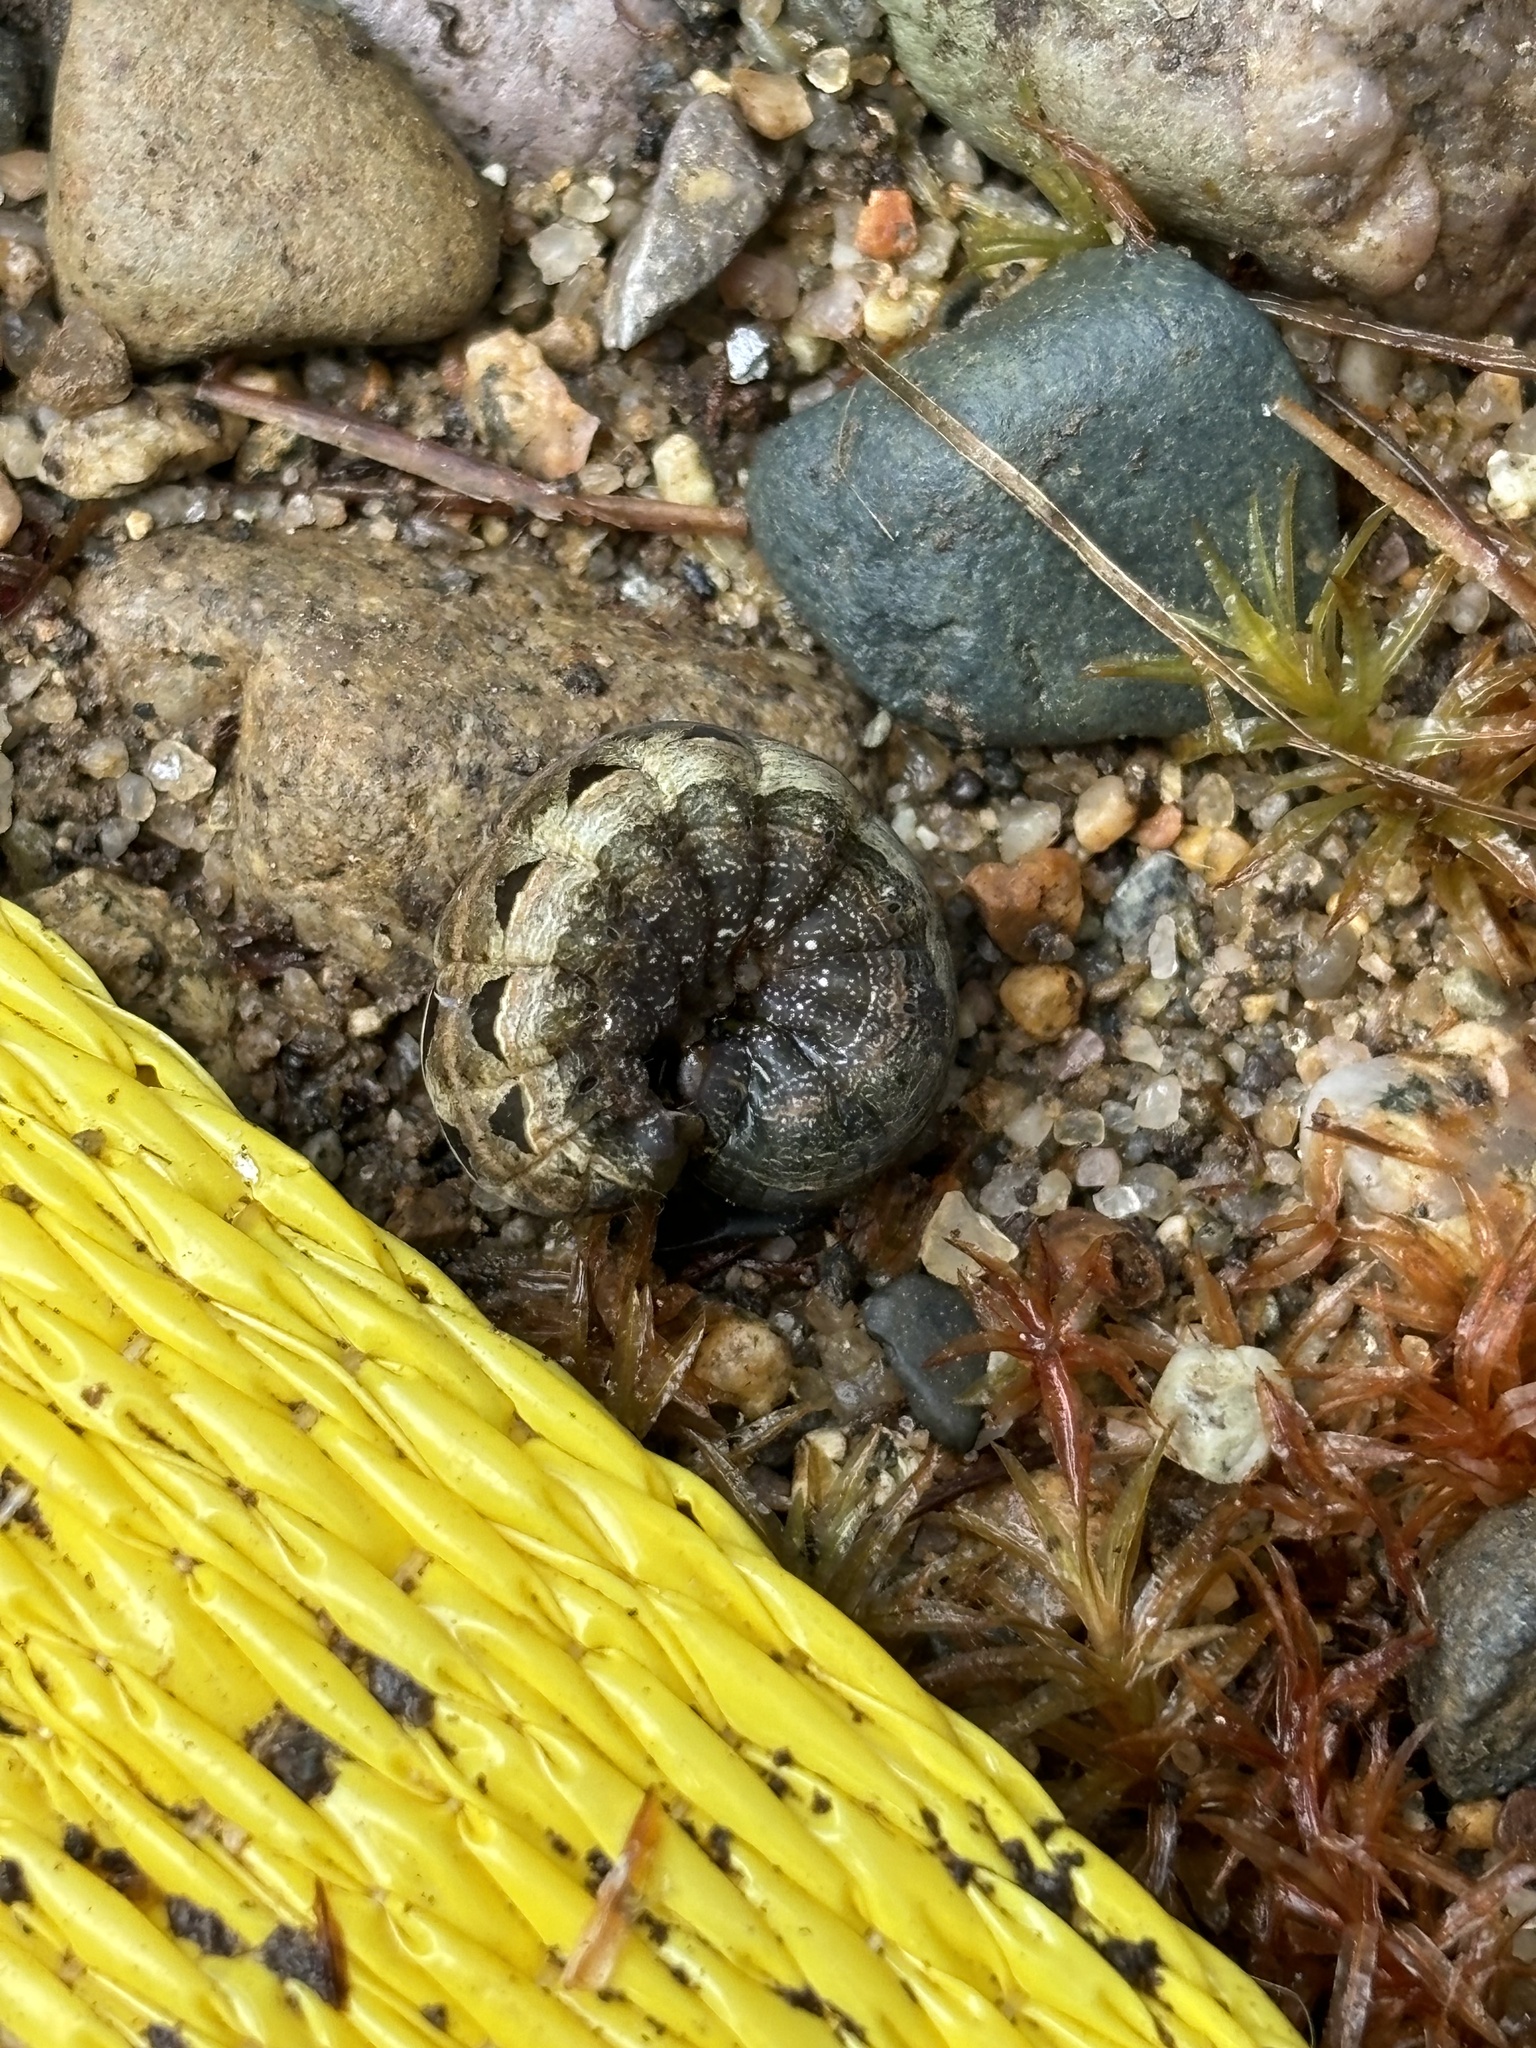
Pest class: cutworms